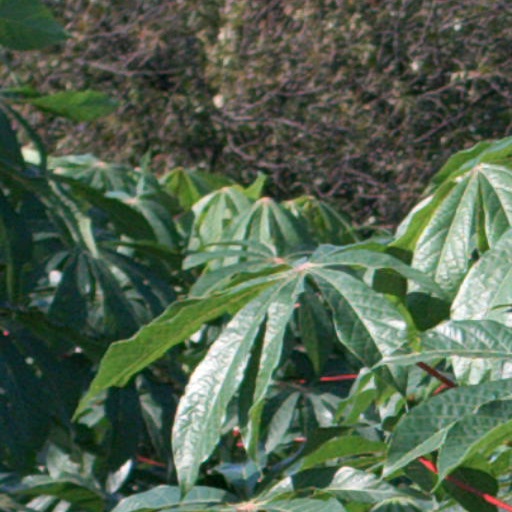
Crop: cassava